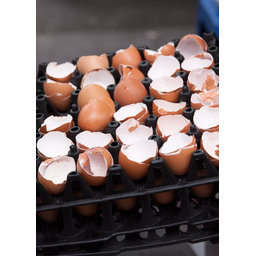
Label: trash